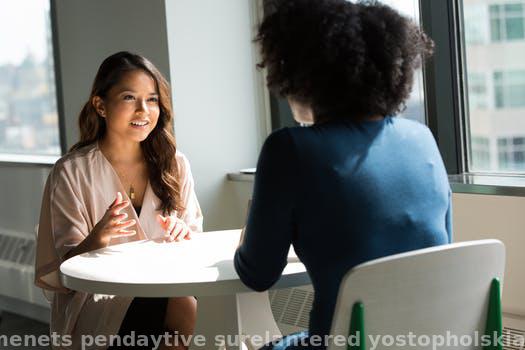
Label: Watermark